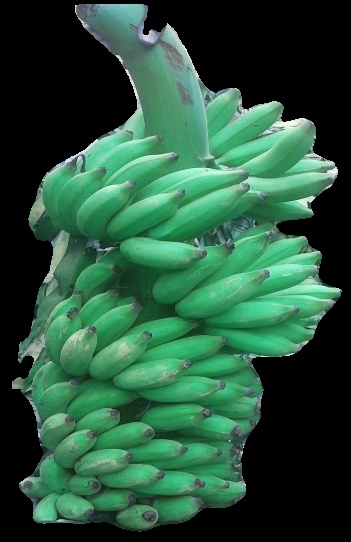
Variety: elakki-bale
Grade: grade1